Portuguese heraldry

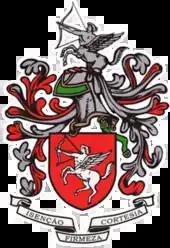
Coat of arms of the GNR Transit Brigade.

The achievements of arms used in the Navy usually consist of a shield topped by a naval crown. They can also include crosses and collars of orders, decorations with their ribbons, trophies, mottos and war cries. The achievements may also include supporters and their compartments. The achievements of arms of the flag officers consist of the shield of the body under his/her command, with the rank insignia of the bearer under the shield and with the naval crown replaced by helm, torse and crest. The shields are of the round-bottom shape, but round shields flanked by laurels can also be used to constitute badges. The Navy's heraldry allows the augmentation of honors to the achievements of arms. The possible marks of augmentation are based in the ancient Portuguese usage of royal augmentation with elements of the coat of arms of Portugal and are a canton charged with a castle "or", a canton charged with a "quina" or an escutcheon "argent" with the five "quinas".